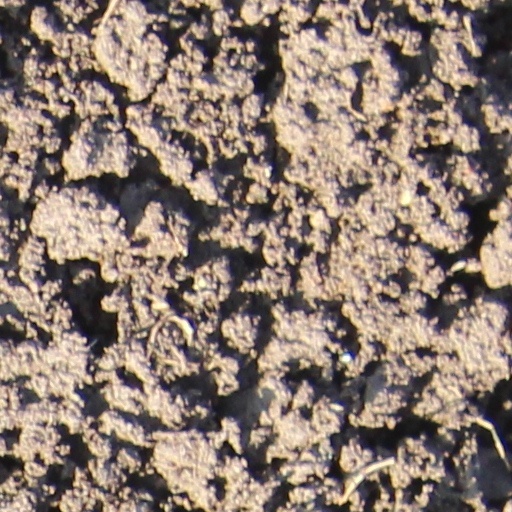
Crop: wheat